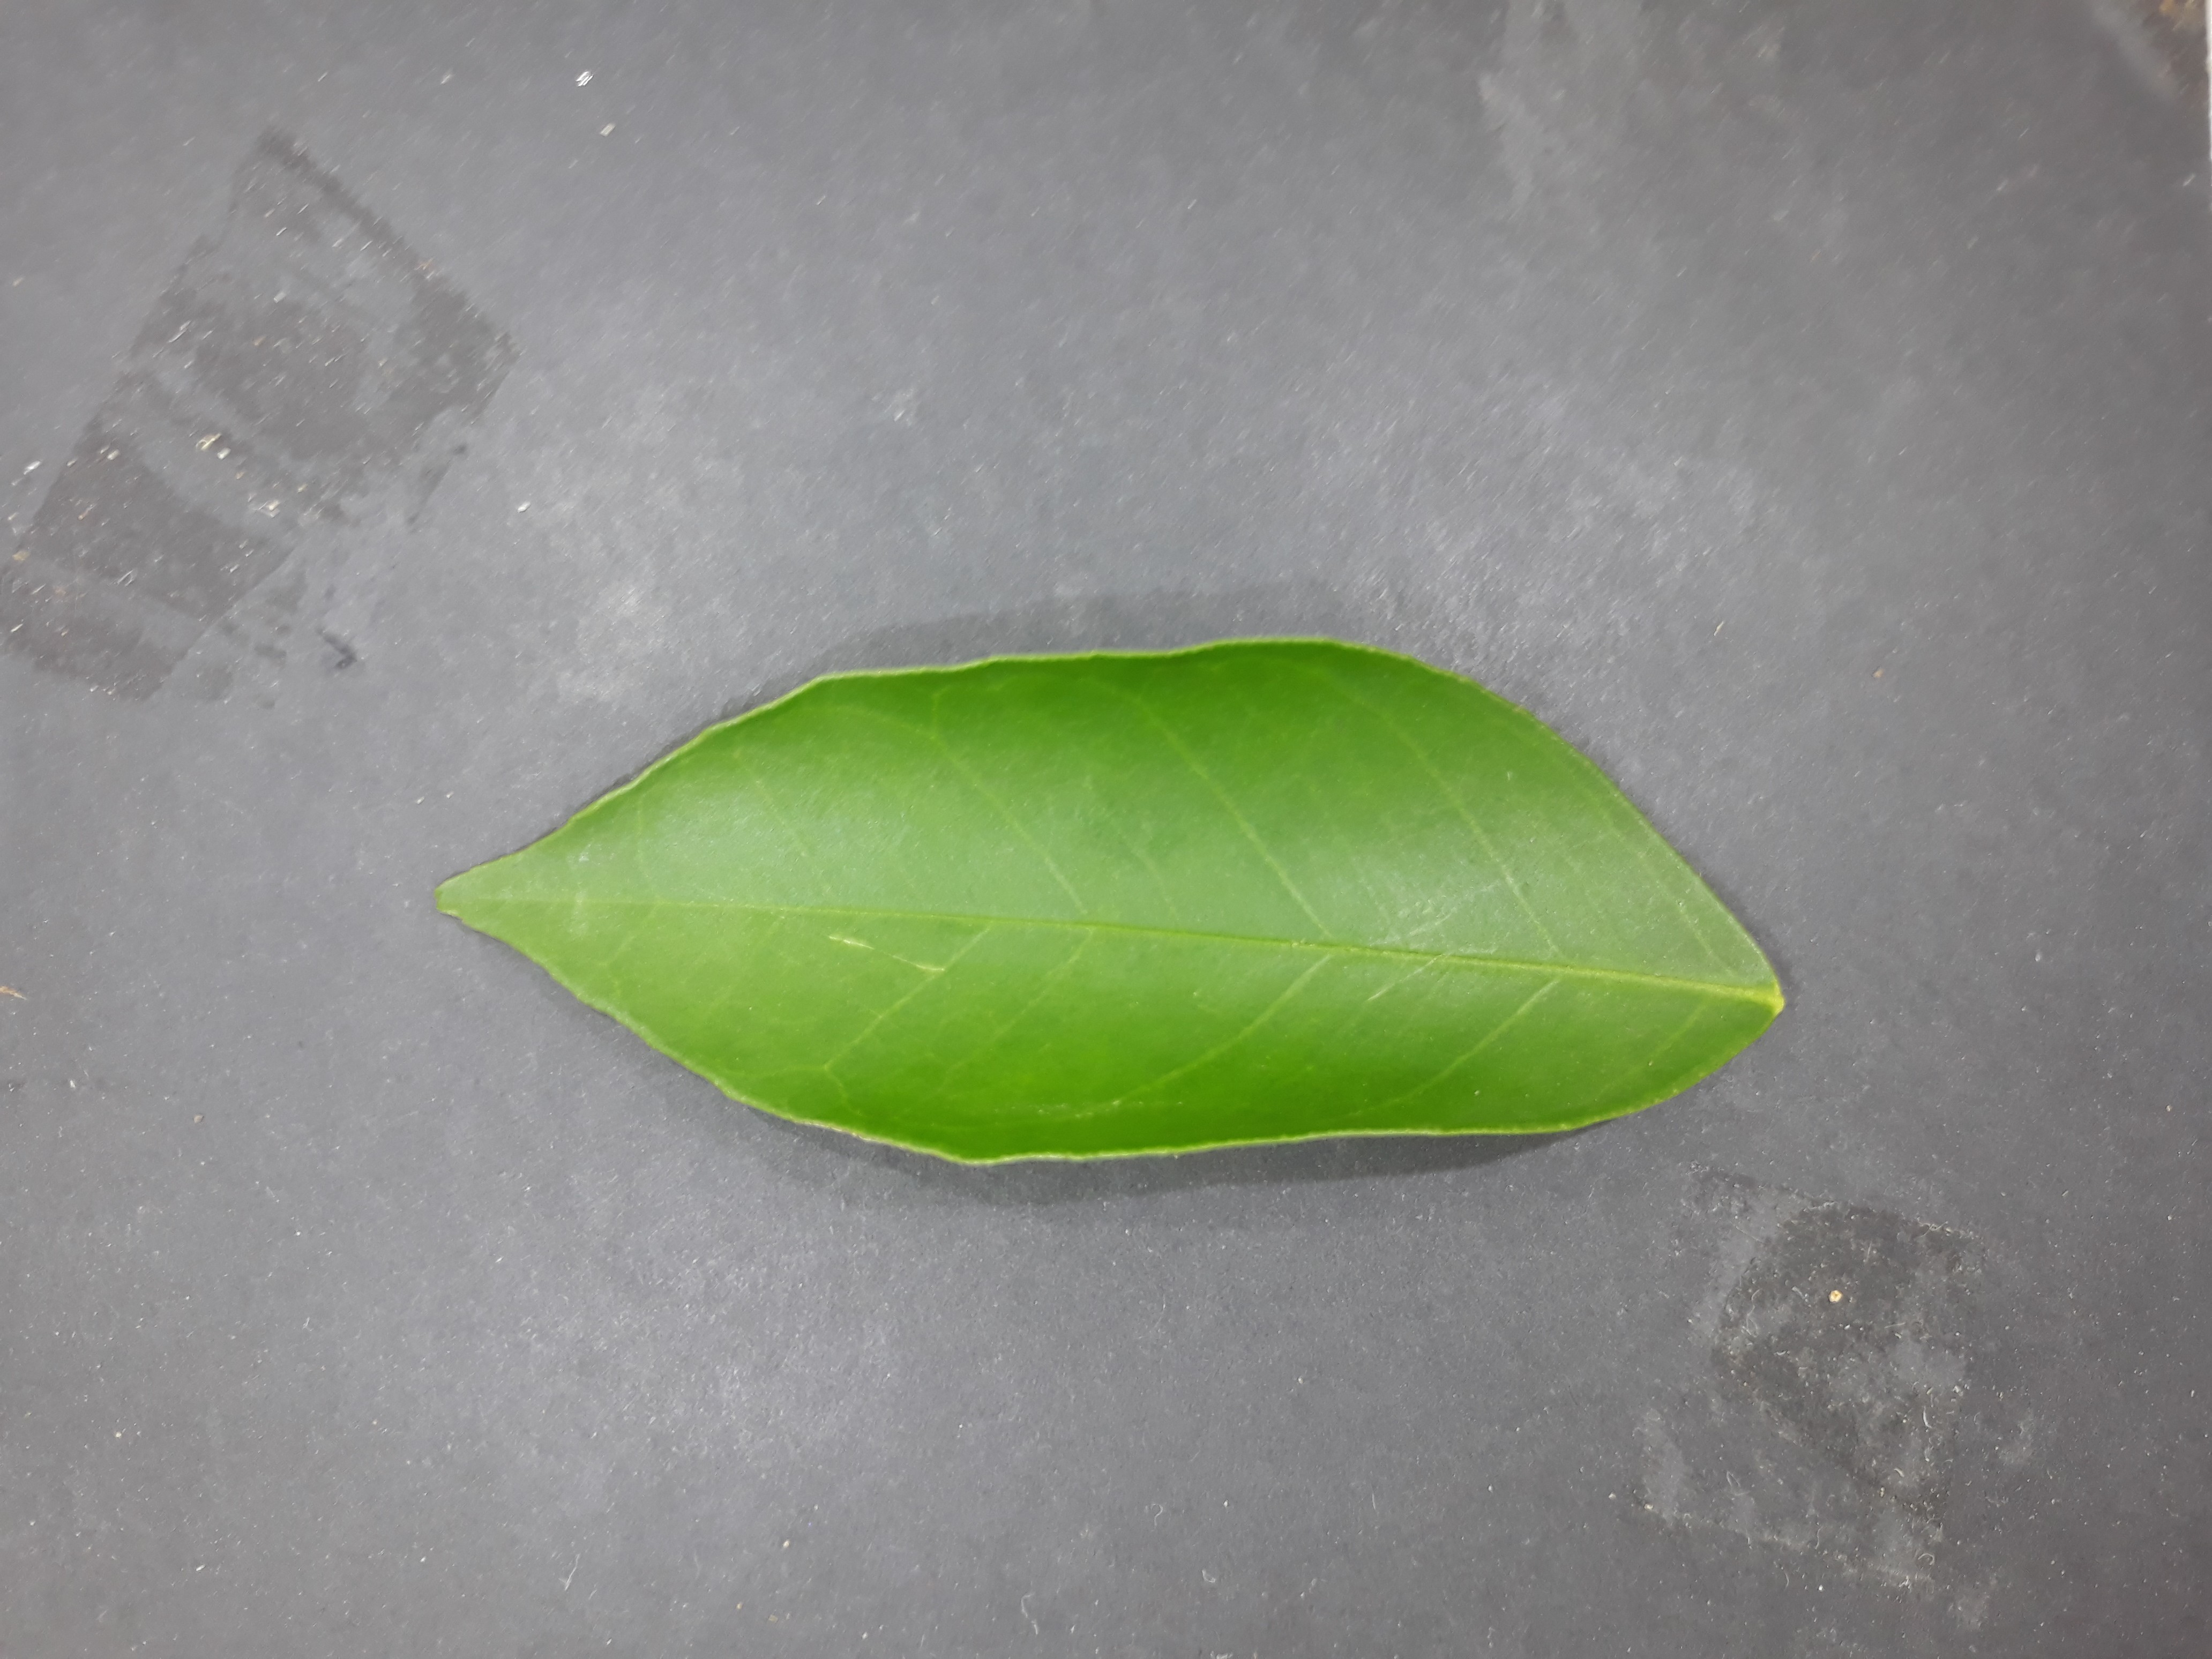
Label: Healthy